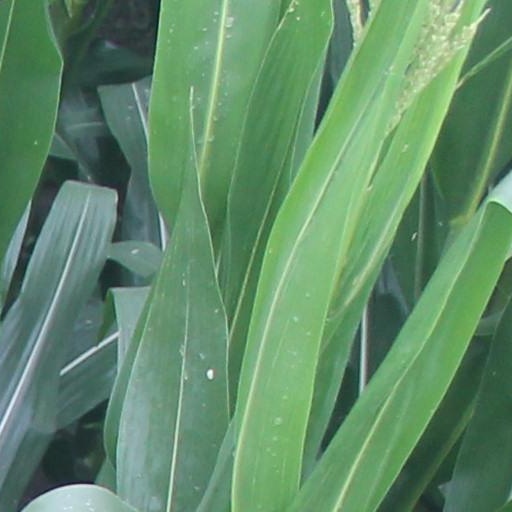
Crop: maize; corn